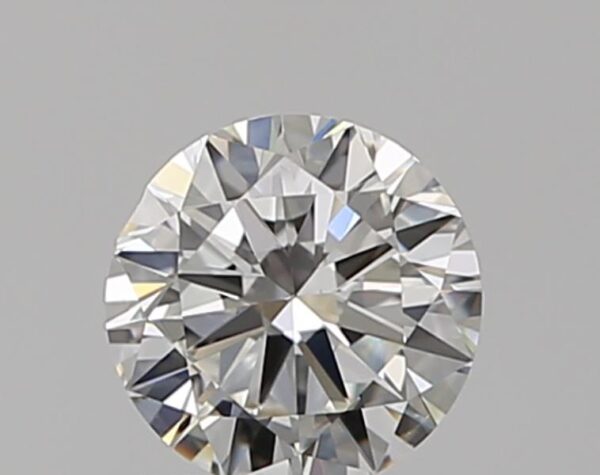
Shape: round
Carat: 0.5
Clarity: VS2
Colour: H
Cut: VG
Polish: EX
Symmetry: GD
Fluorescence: F
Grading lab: GIA
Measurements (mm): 5.04 x 5.09 x 3.05